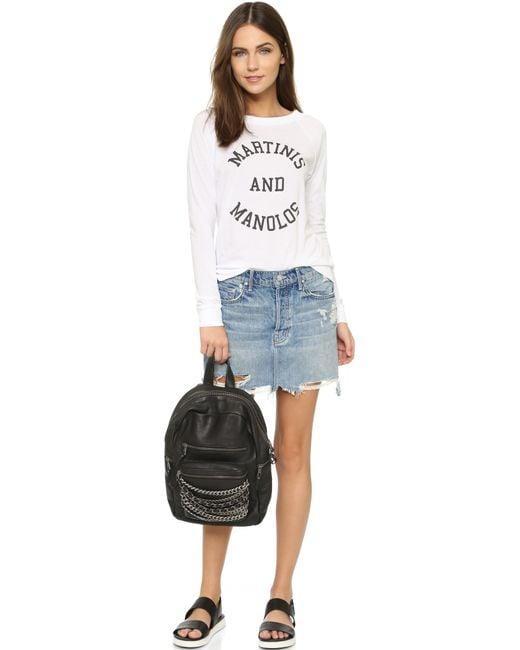
Weißes langärmeliges Baumwollhemd und Jeans-Minirock mit Rucksack für Schul- und Freizeitkleidung